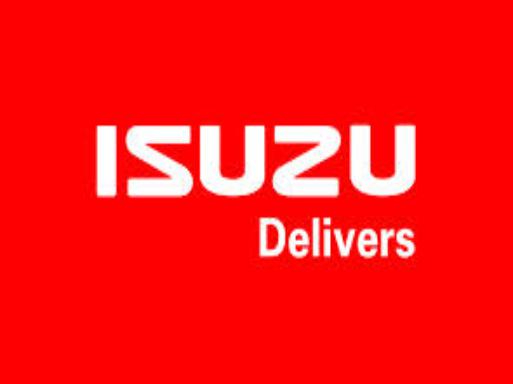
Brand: Isuzu-1
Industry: Transportation